2/11th Commando Squadron (Australia)

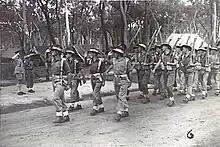
The 2/11th Commando Squadron marches past the Duke of Gloucester at Ravenshoe, Queensland, 14 February 1945

The 2/11th Commando Squadron was a commando unit raised by the Australian Army for service in World War II. Raised in 1944, the unit saw action late in the war against the Japanese during the Borneo campaign in 1945. As a part of this campaign the squadron undertook landings on Labuan Island and at Brunei Bay. Following the end of the war, the squadron returned to Australia and was disbanded in early 1946.